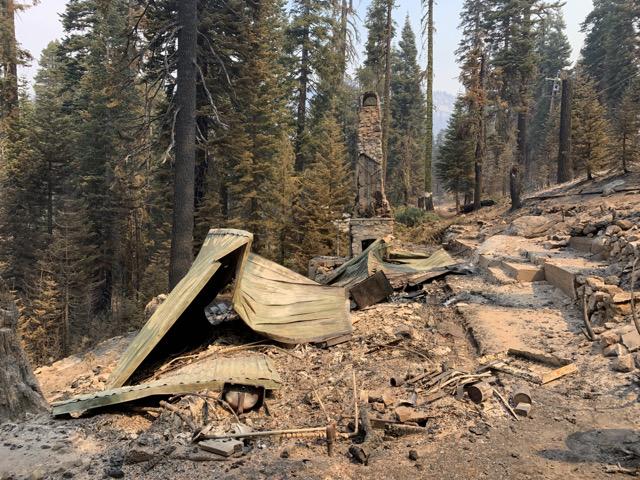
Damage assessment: destroyed